Demographics of Lebanon

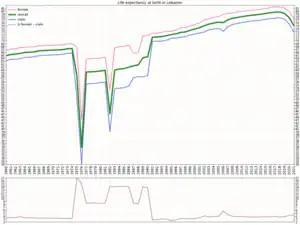
Life expectancy at birth in Lebanon

The following demographic statistics are from the CIA World Factbook, unless otherwise indicated.